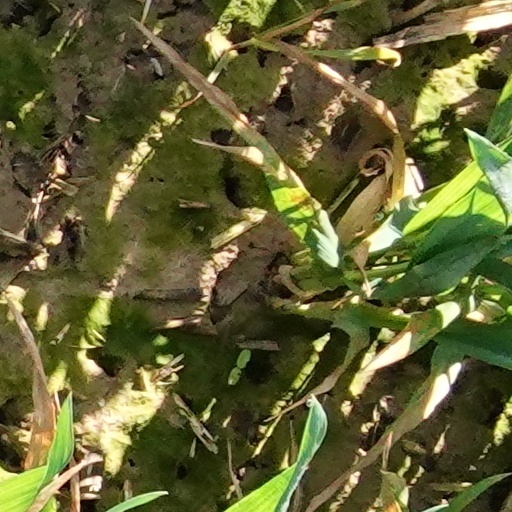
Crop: wheat